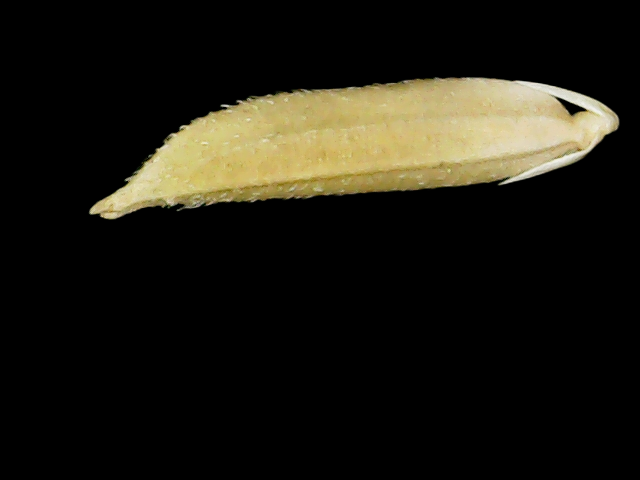
Rice variety: Binadhan25